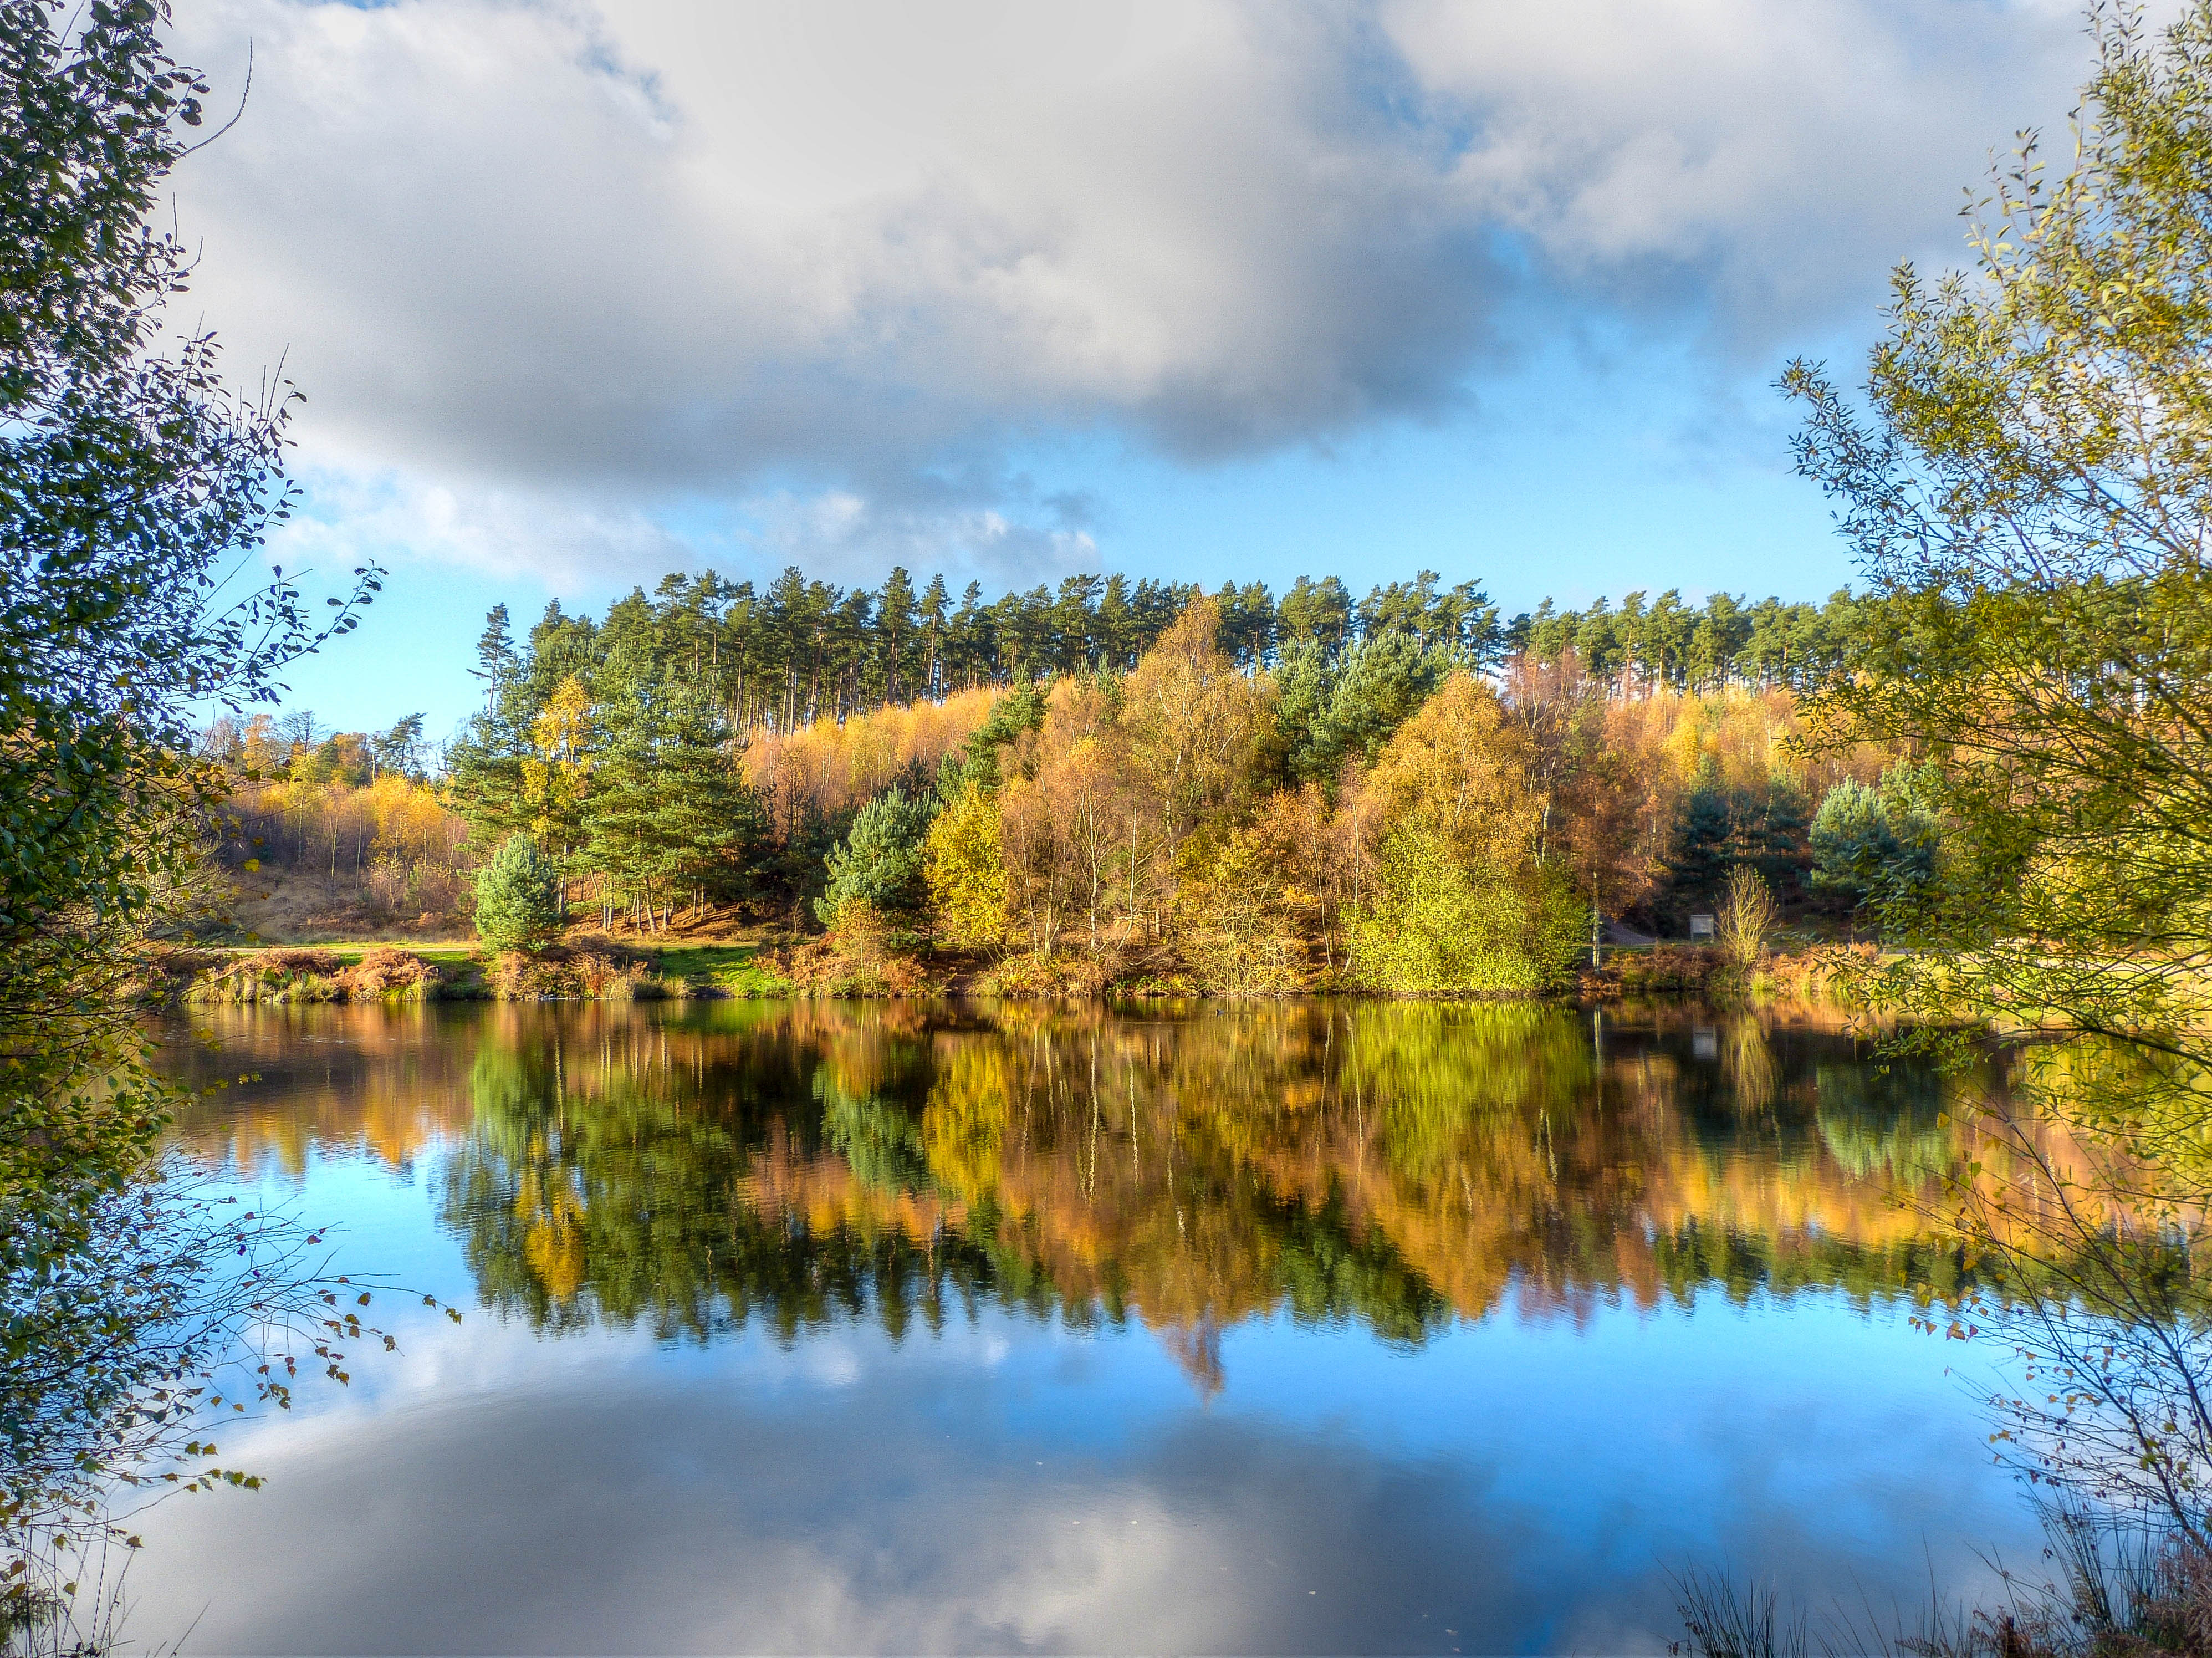
landscape, tree, water, nature, forest, grass, marsh, wilderness, cloud, plant, sky, meadow, cloudy, morning, leaf, fall, lake, river, pond, reflection, autumn, park, reservoir, season, body of water, england, colour, hdr, wetland, day, woodland, habitat, loch, cannockchase, rural area, natural environment, woody plant